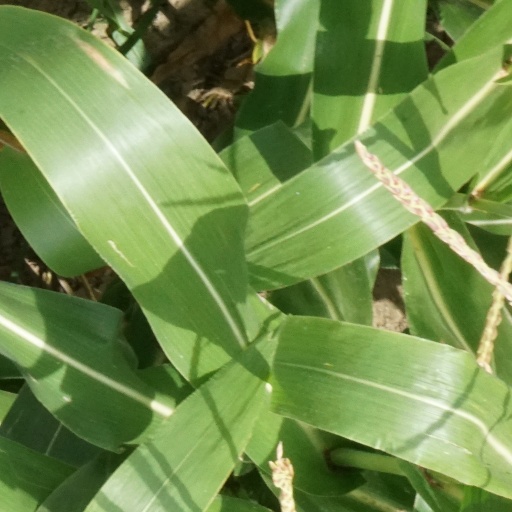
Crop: maize; corn